Question: Please indicate a possible affordance area of the beat_drum that can be used for striking
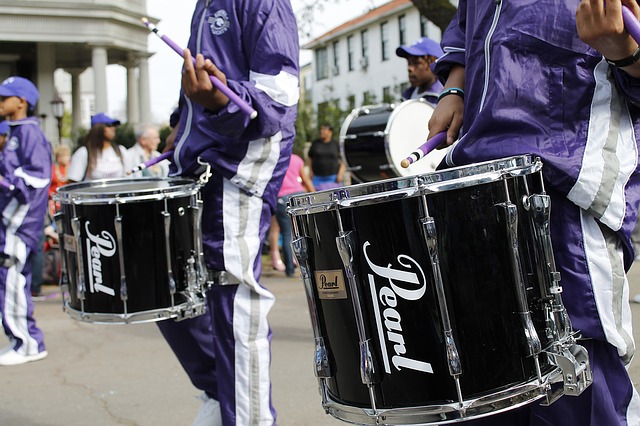
Answer: [53.513, 171.349, 210.247, 212.166]